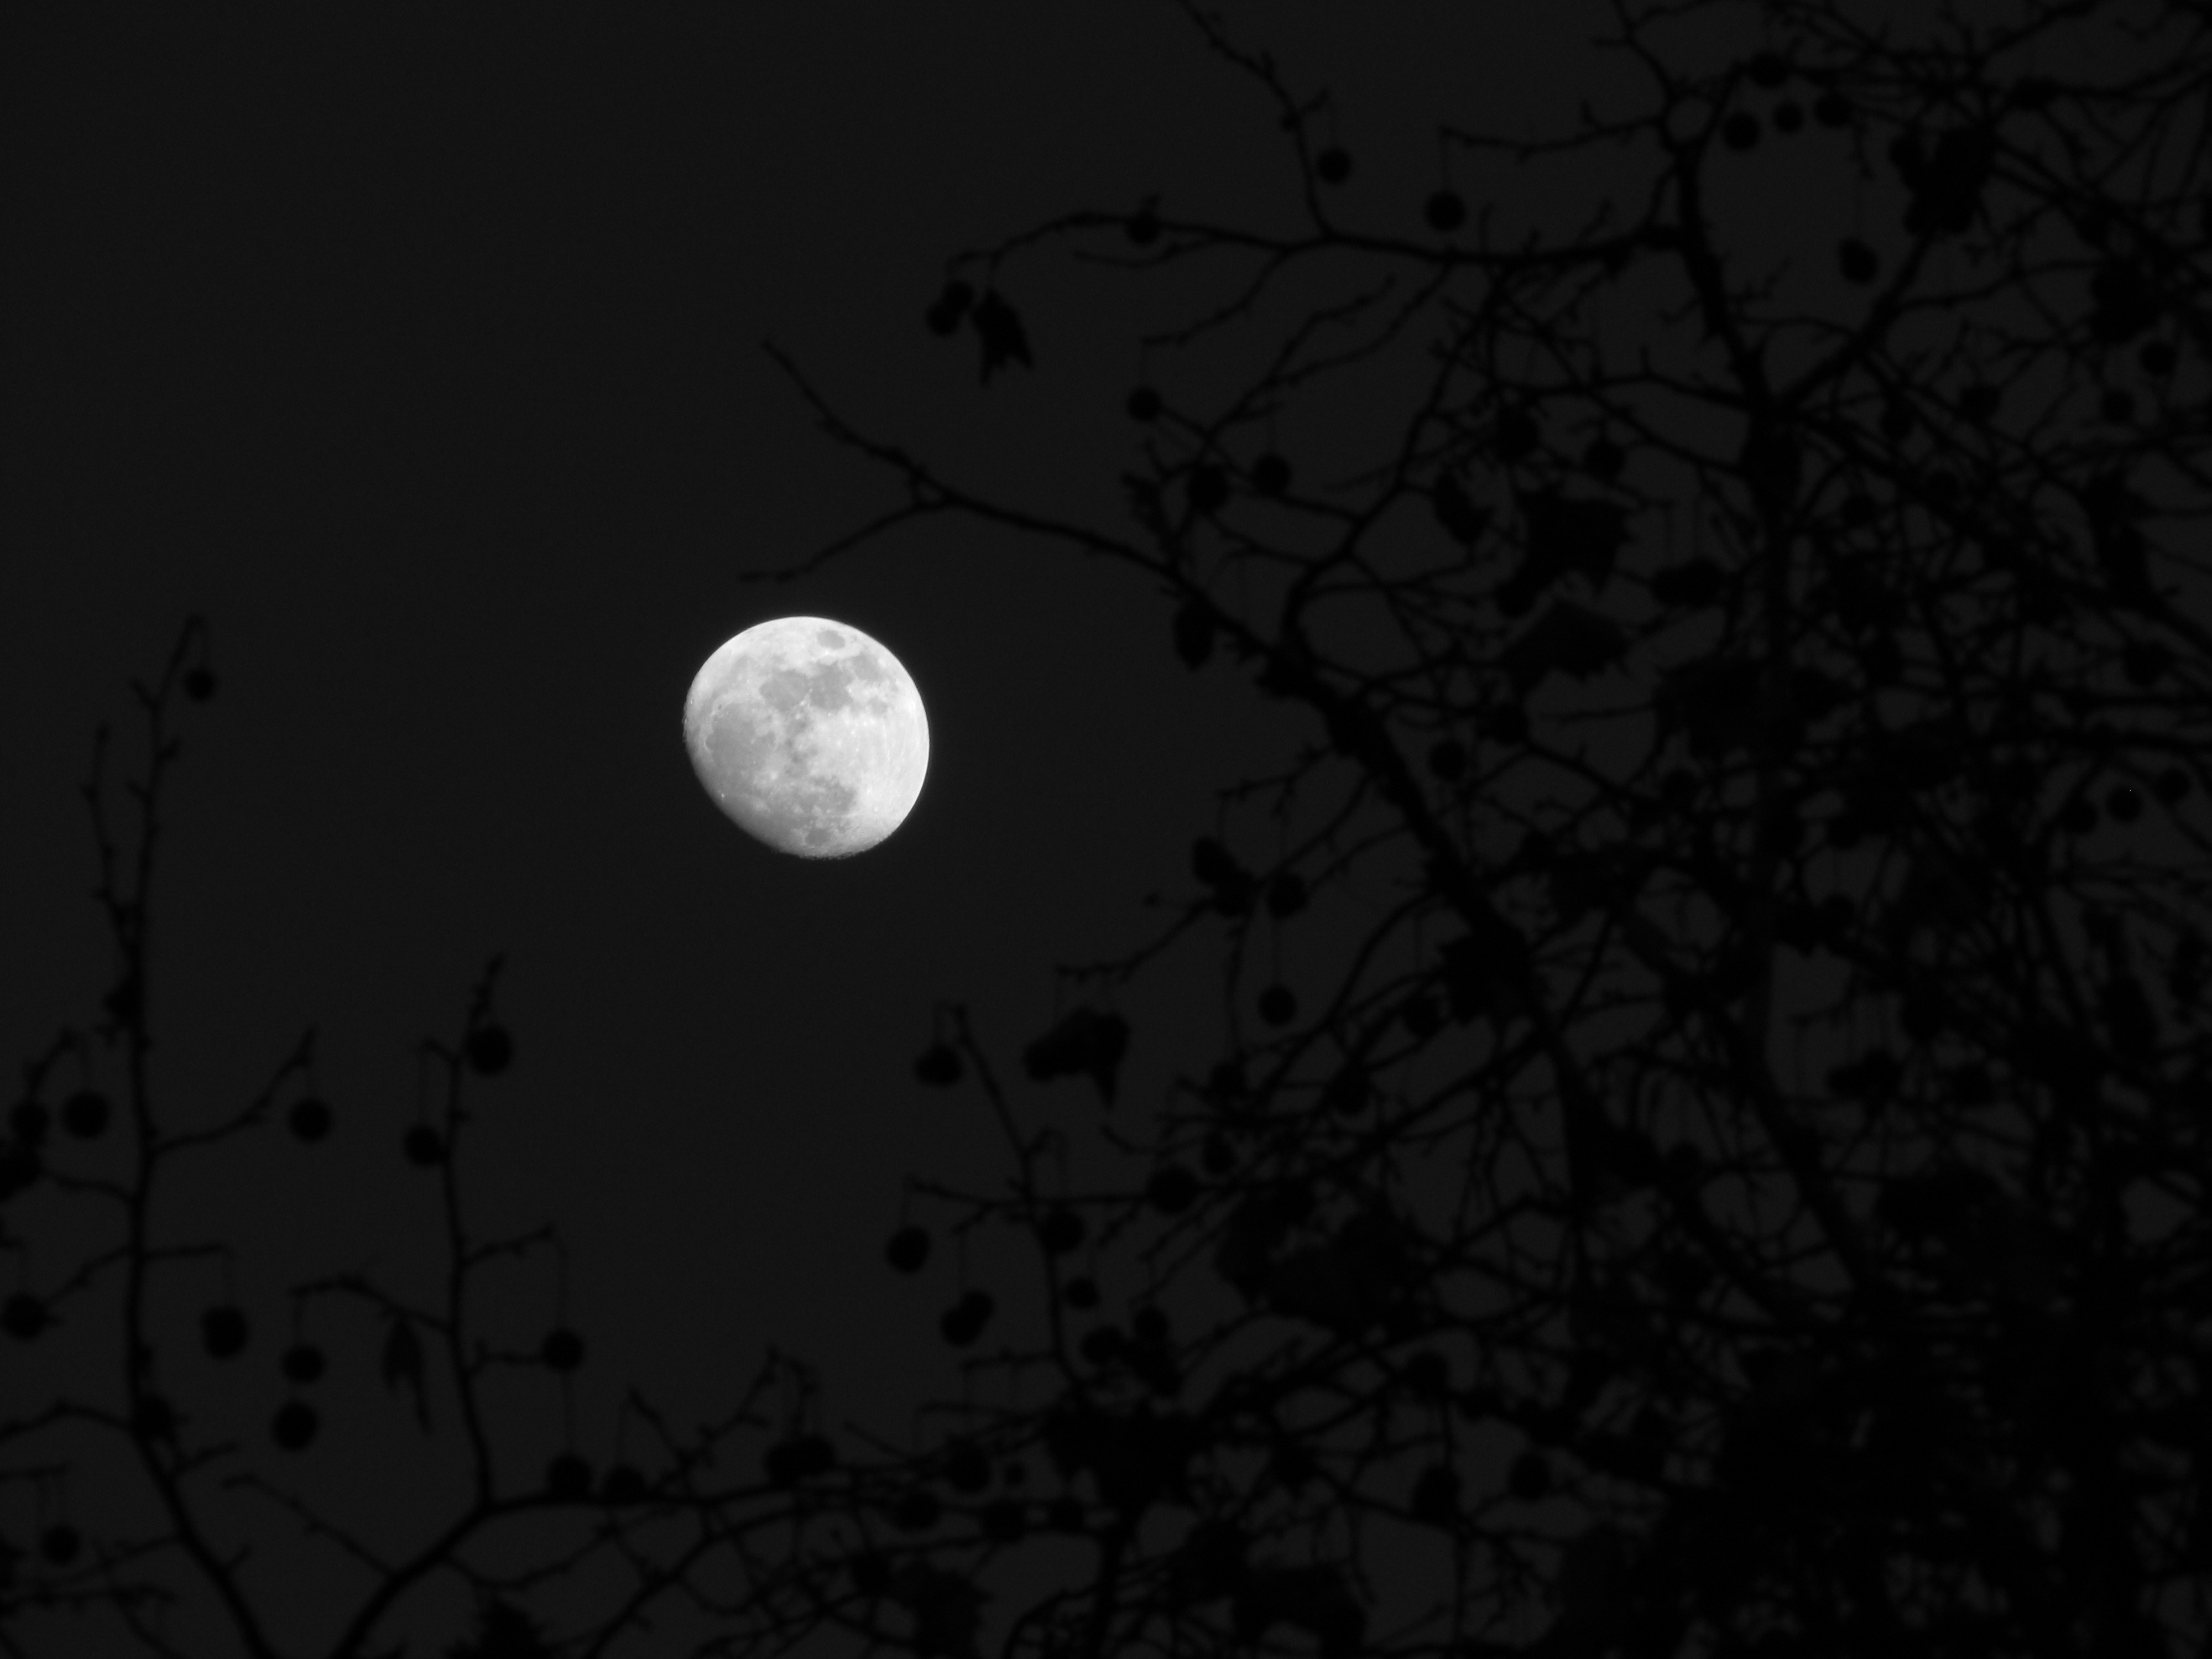
black and white, sky, wood, night, atmosphere, darkness, monochrome, moon, full moon, moonlight, midnight, astronomical object, monochrome photography, celestial event